Nasir Hosseini

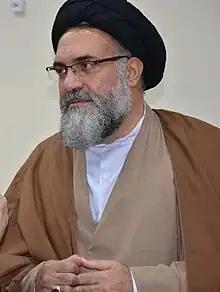

Seyyed Nasir Hosseini was born in 1967 in Yasuj (Kohgiluyeh and Boyer-Ahmad Province) in a religious Shia Persian family. He passed his elementary education in Yasuj, and went to the Hawzah of "Hazrat Wali-asr" in his city --in 1983. Later on, Hosseini went to Shiraz (to Hawzah AqaBabaKhan), and studied his religious education there; likewise, he taught there as a teacher. This Iranian Shia cleric, participated during Iran-Iraq War, and he is a Disabled Iranian veterans --as a result of attending in the mentioned war. He has also the record of being the Imam of Friday Prayer (for 10 years) in the city of Dehdasht.